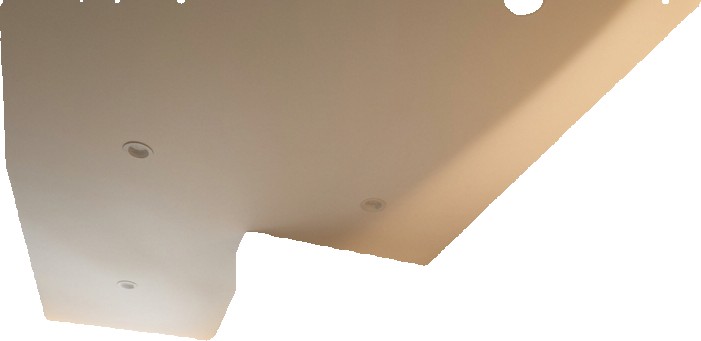
Surface category: ceiling